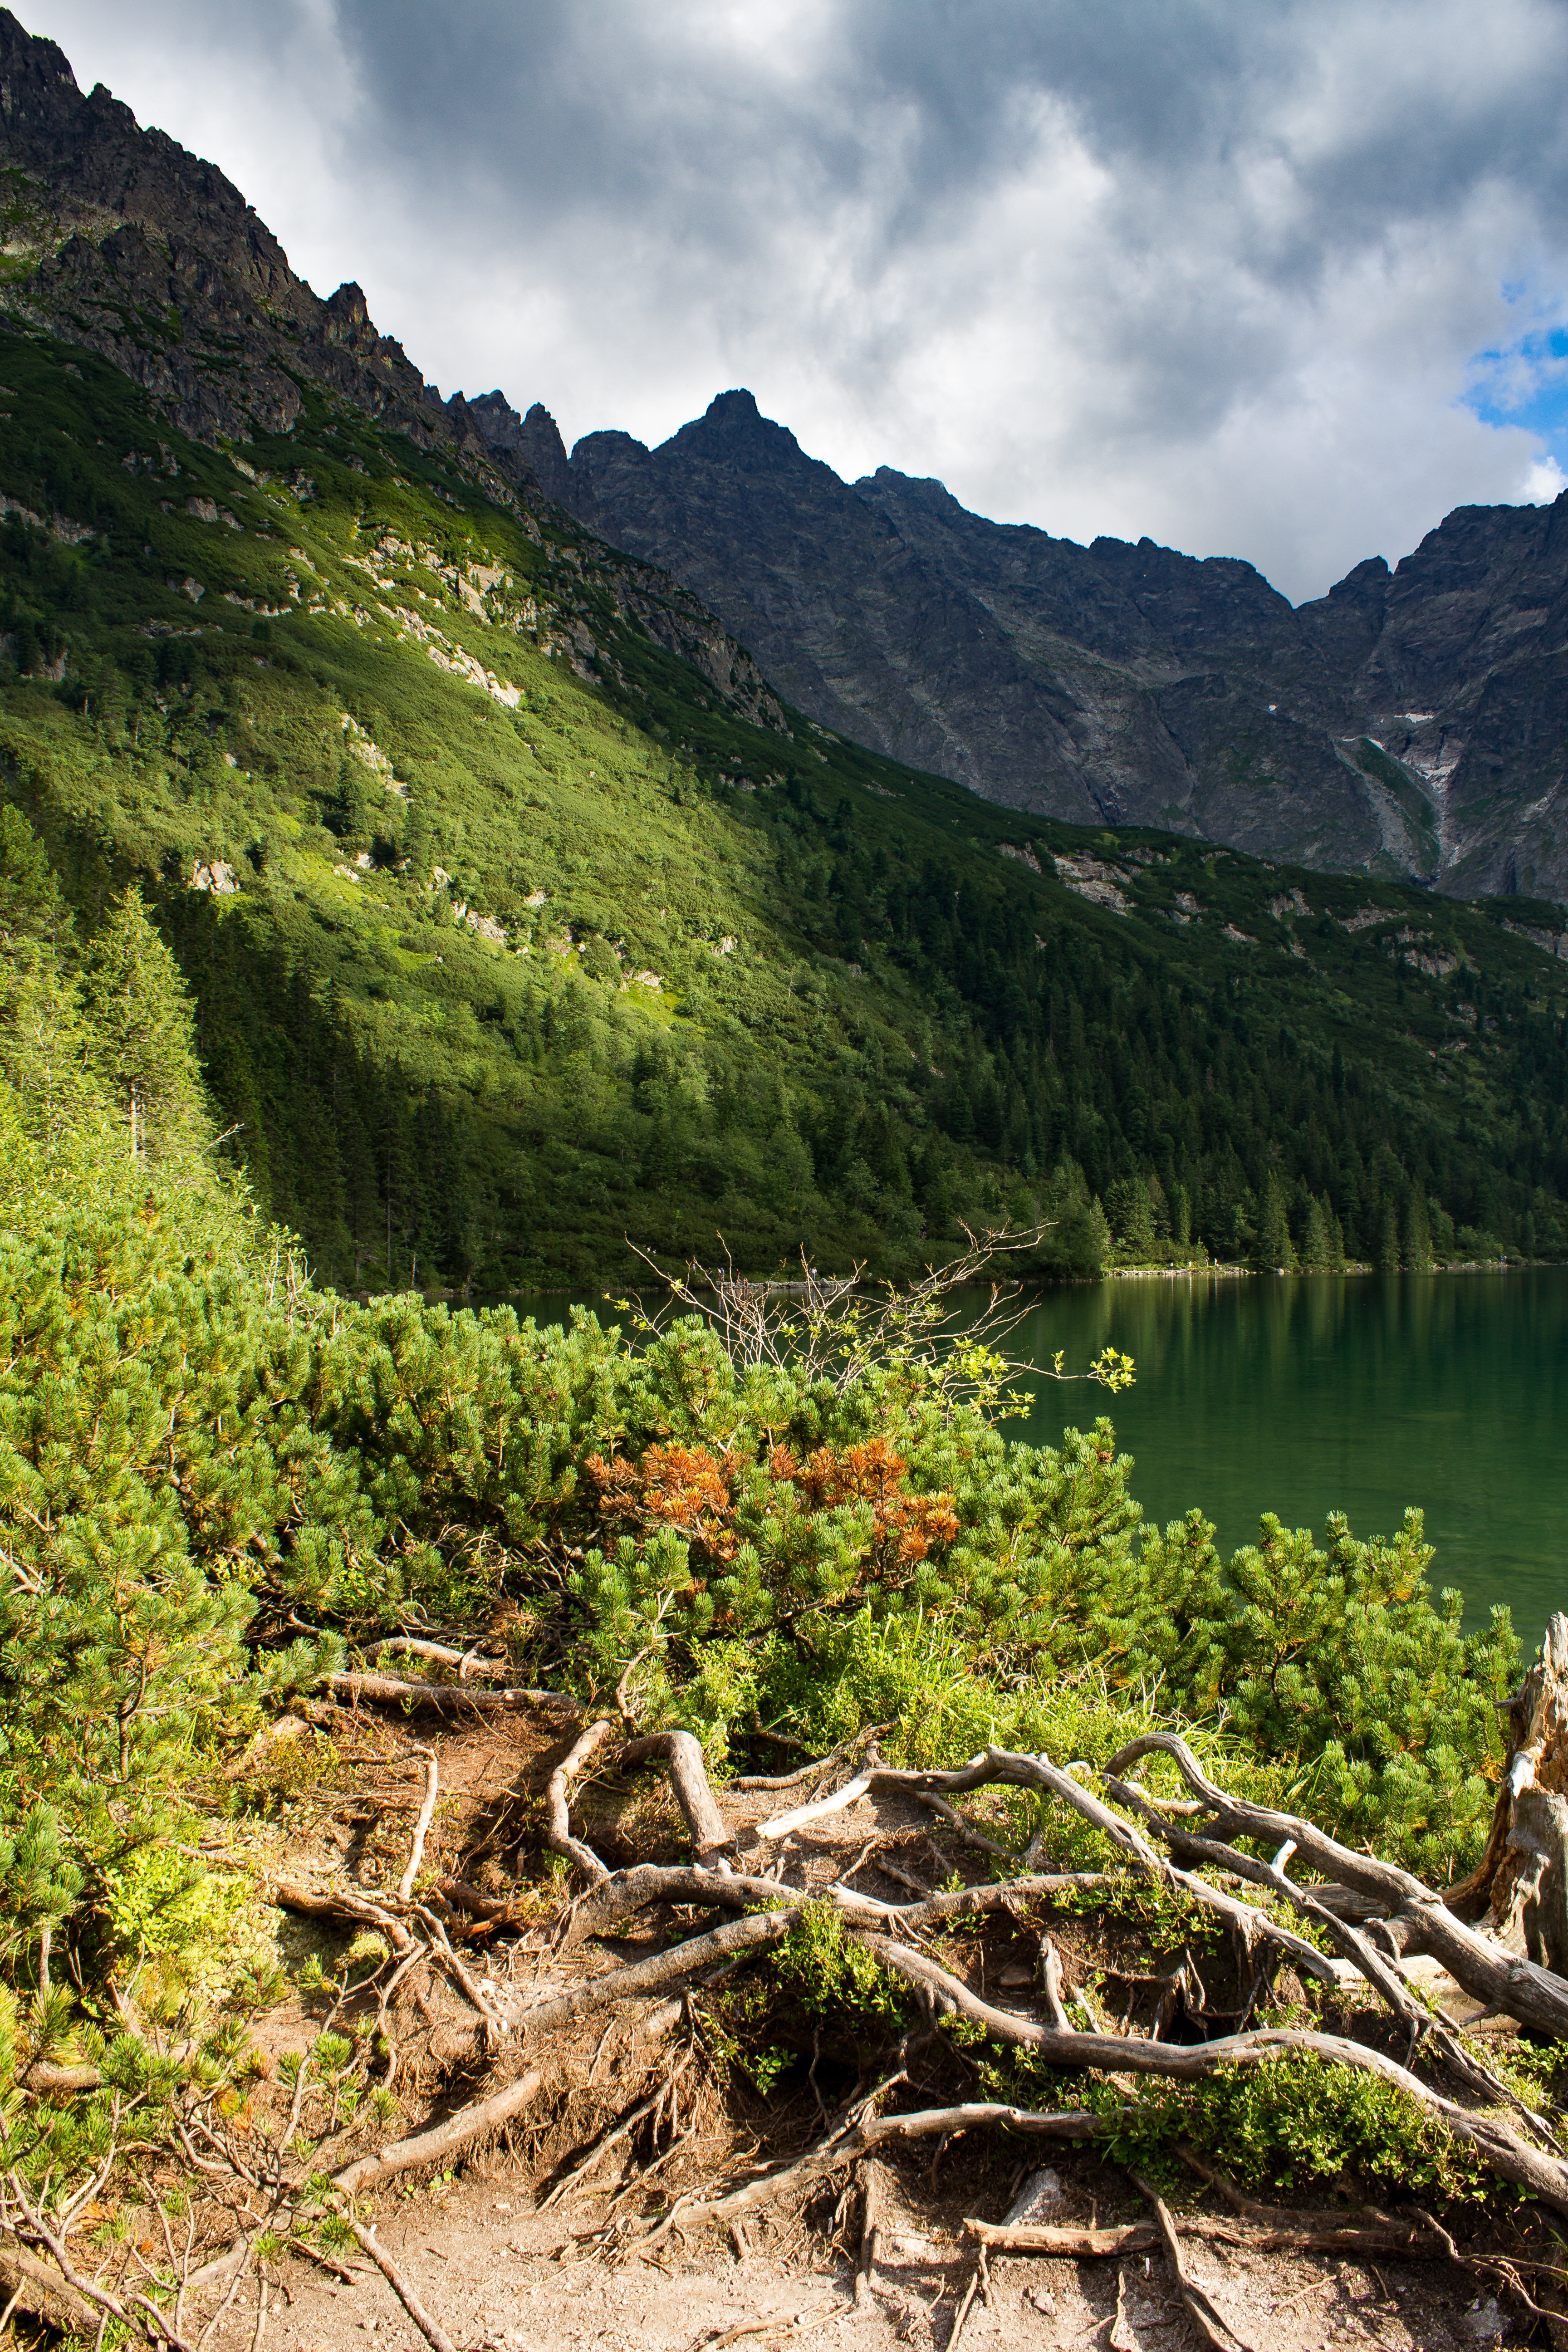
landscape, tree, nature, forest, wilderness, walking, mountain, trail, leaf, hill, flower, lake, valley, mountain range, autumn, highland, ridge, backpacking, plateau, rural area, landform, mountainous landforms